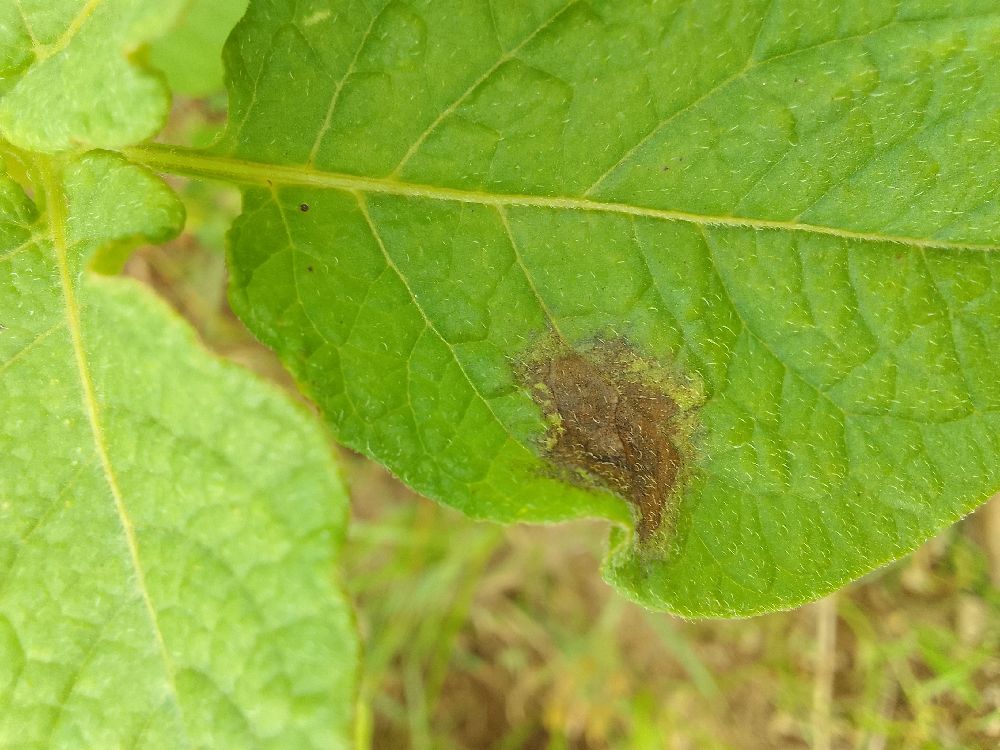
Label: Late blight